Mary Draper Ingles

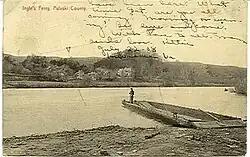
A postcard of Ingles Ferry, ca. 1908

After recovering from her journey and reuniting with her husband, Mary and her husband resumed farming at Dunkard's Bottom until the following spring. Concerned about continued Shawnee raids on neighboring settlements, they moved to Fort Vause, where a small garrison safeguarded the residents. Mary remained uneasy, however, and persuaded her husband to move again, this time to Robert Ewing's Fort near Montvale in Bedford County, Virginia. On the same day that they left, 25 June 1756, Fort Vause was attacked by French troops and a mixed force of 205 Shawnee, Ottawa and Miami Indians. Mary's brother-in-law John was killed, and her brother-in-law Matthew was captured.